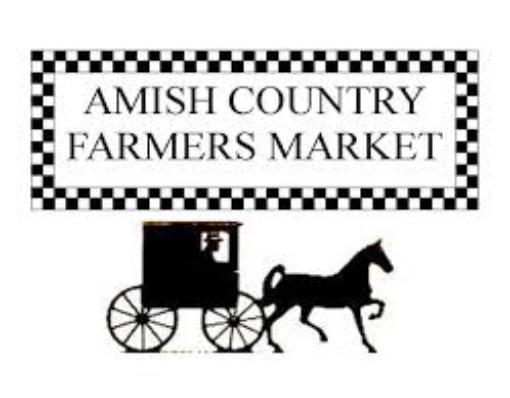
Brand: amish
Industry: Necessities